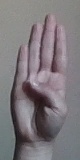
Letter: kaaf